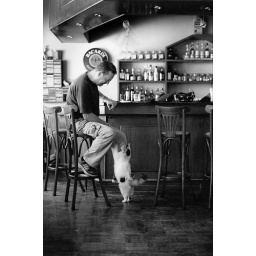
Poni a blind street cat was adopted by Strato owner of Mosquito Bar in Nea Smyrni, Greece.